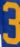
Number: 3